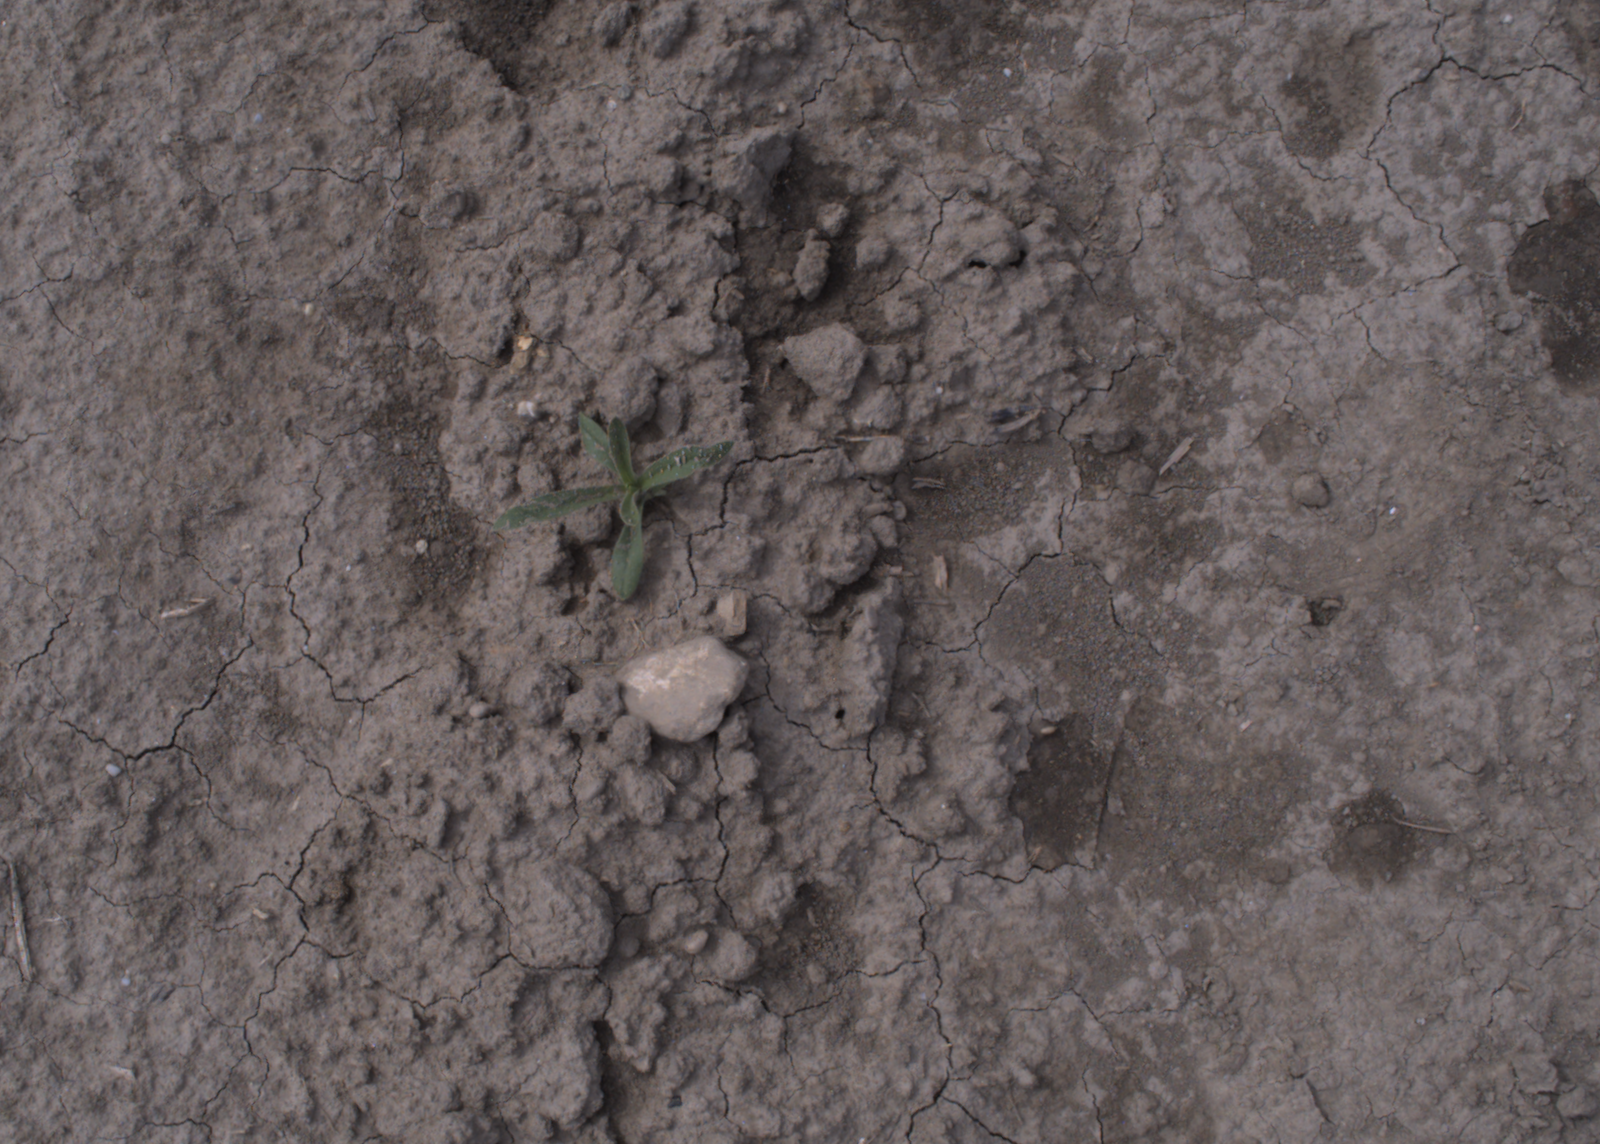
Capture date: 24.08.2020 11:08:51
Weather: mixed
Wind: medium
Seeding date: 21.07.2020
Plant canopy height (mm): 910